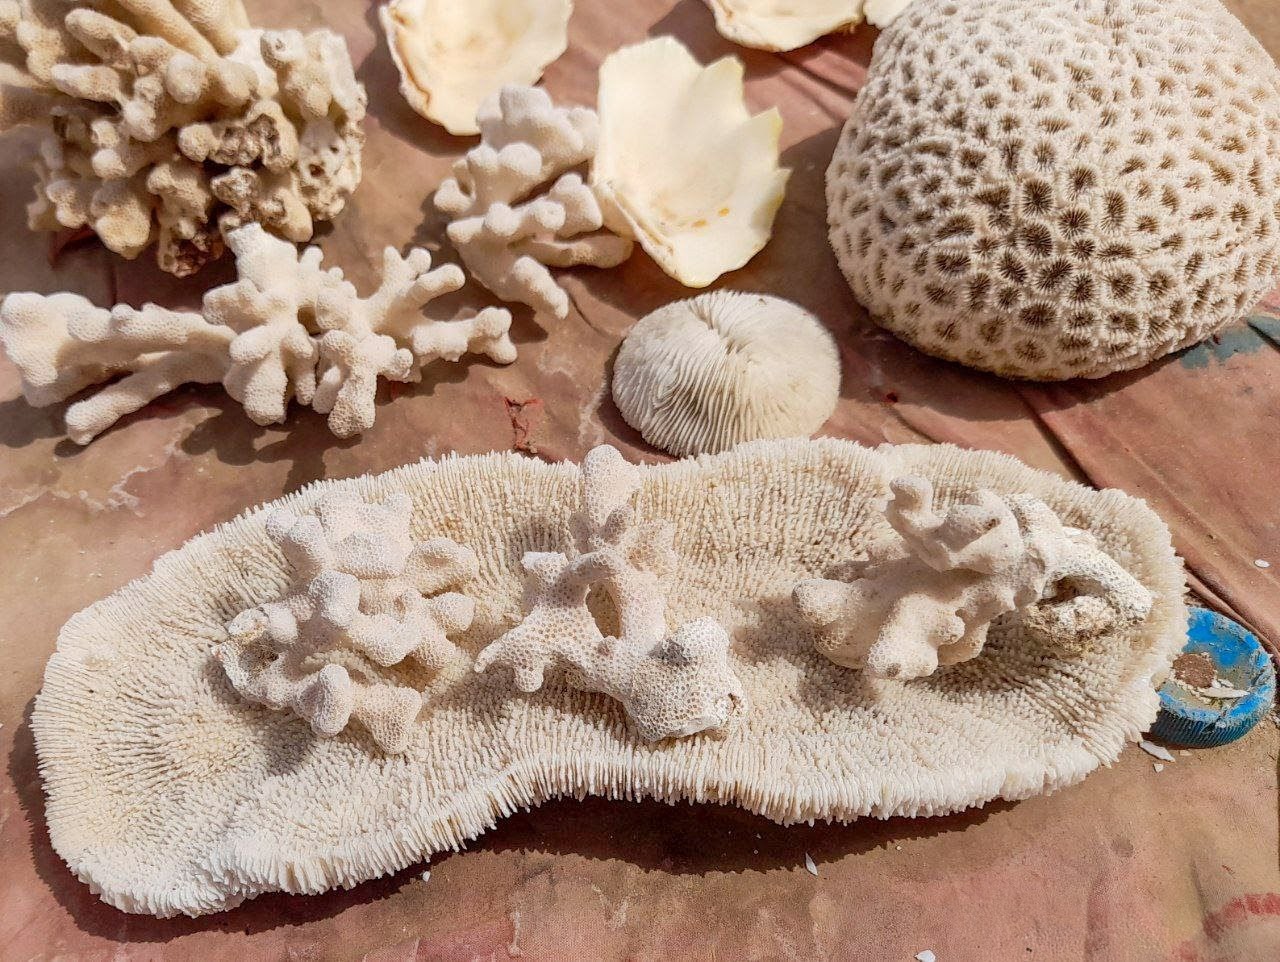
الوصف بالفصحى: شقائق نعمان وسهاب مرجانية طبيعية، تم استخراجها من البحر وعرضها على طاولة
التصنيف: Uncategorized